Gothic sculpture

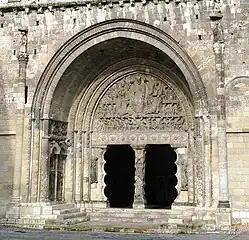
Romanesque example: Portal of the Abbey of Saint-Pierre, 11th century

The proof of this success is in the great proliferation of sacred representations that took place during the final phase of the Romanesque, between the 11th and 12th centuries, establishing a body of thematic motifs and forms suitable for conveying religious doctrine.